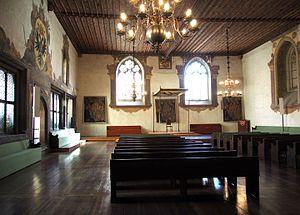
Le Dernier Recès impérial fut le document final de la Diète de Ratisbonne de 1653-1654 et le dernier recès d'une diète du Saint-Empire romain. La diète suivante qui reçut le nom de Diète perpétuelle d'Empire n'est plus dissoute de façon formelle depuis 1663 et ses décisions ne purent donc pas aboutir à des décrets impériaux.
La Diète perpétuelle d'Empire était, de 1663 à 1806, la représentation des États du Saint-Empire romain germanique siégeant à la ville libre de Ratisbonne.